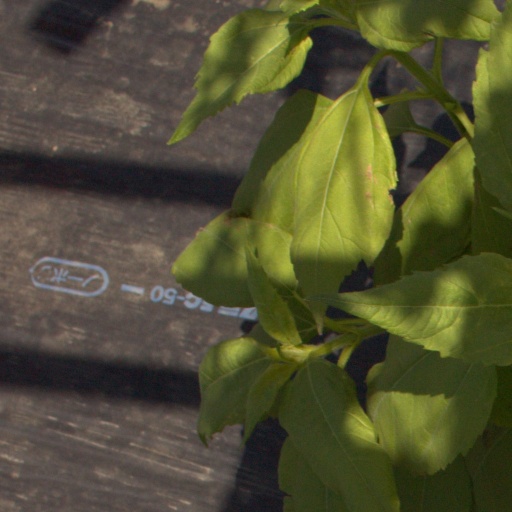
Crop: Jerusalem artichoke